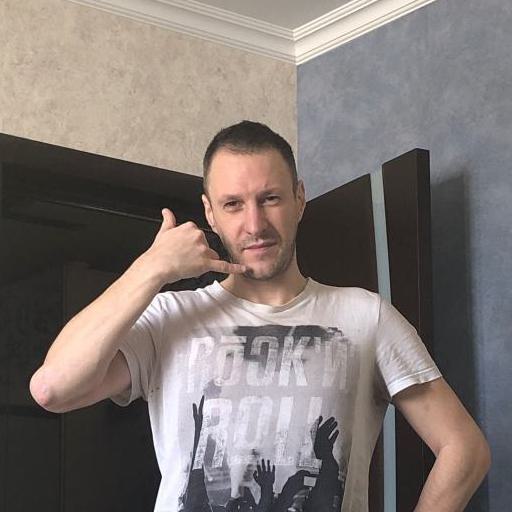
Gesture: call